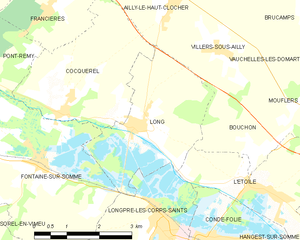
Carte des communes françaises Long